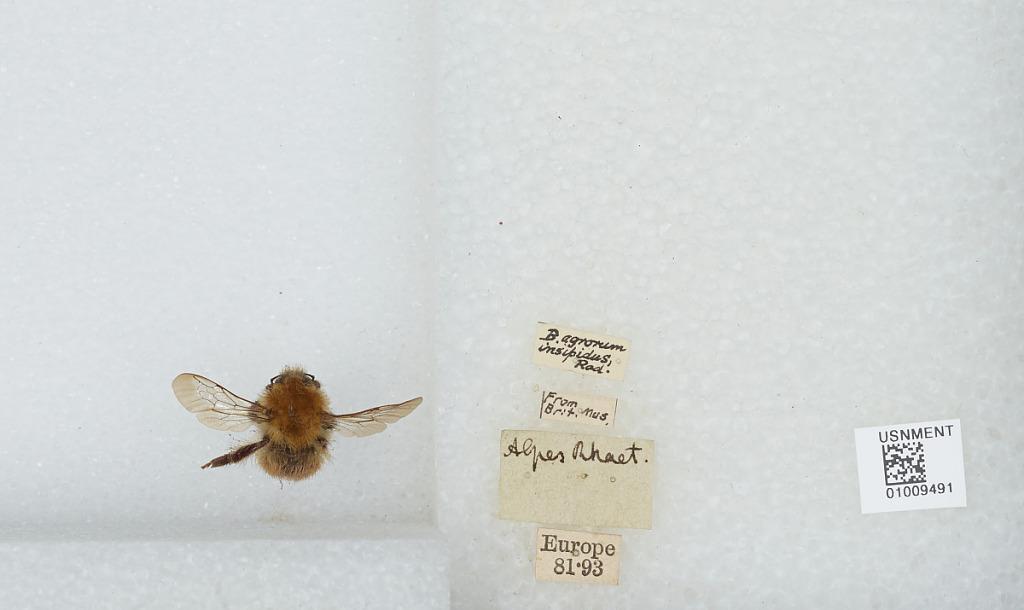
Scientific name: Bombus (Thoracobombus) humilis Illiger
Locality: Rhaetian Alps